Antonio Caimi

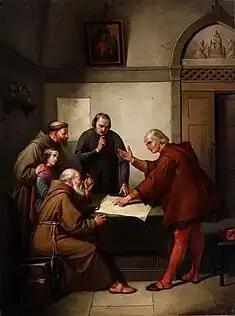
Columbus explains his plan to reach India to Father Juan Pérez

In 1873, he published two works on the history and contents of local museums: "Cenno storico sul museo patrio di archeologia in Milano" (The Civic Archaeological Museum) and "La pinacoteca della Regia Accademia di Belle Arti in Milano" (The gallery at the Brera Academy).